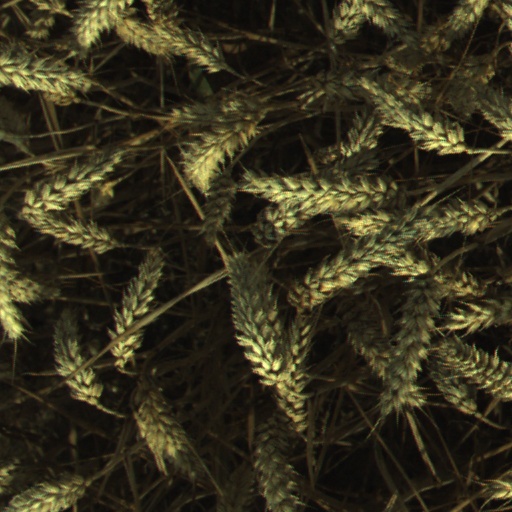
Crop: wheat